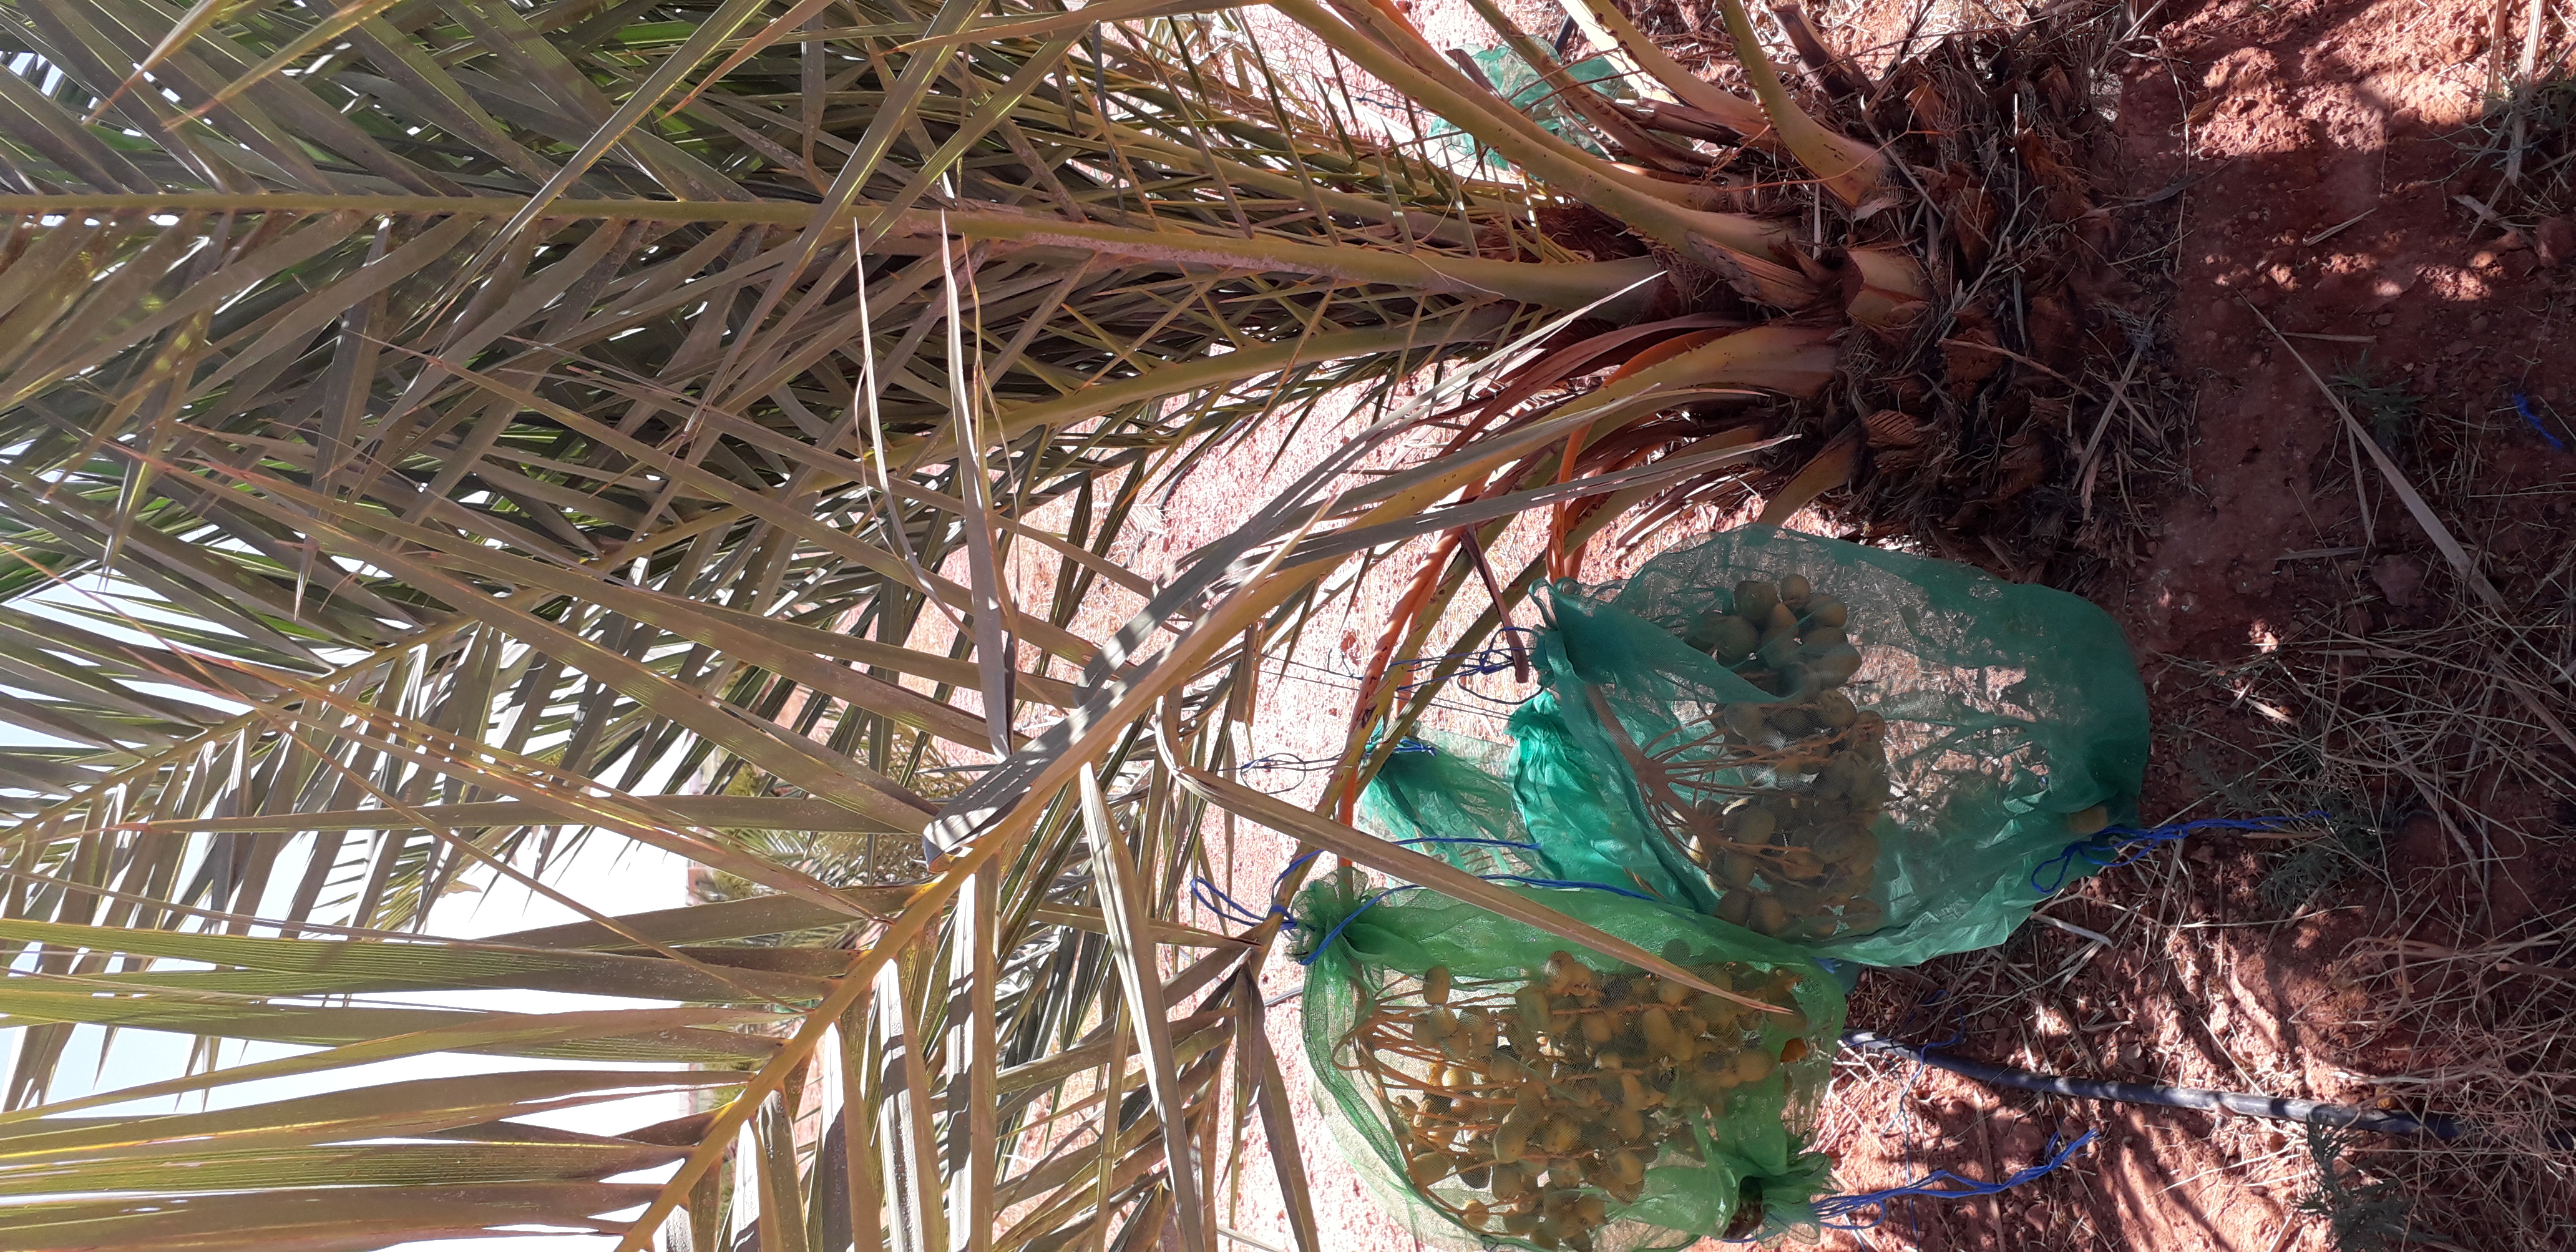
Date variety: Boufagous